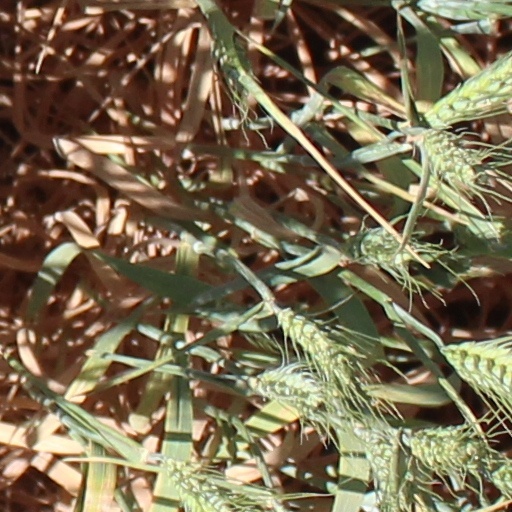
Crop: wheat